Damon Runyon

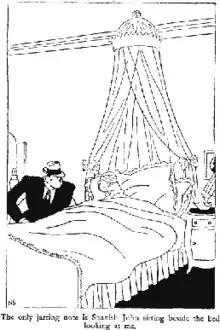
An illustration from "Breach of Promise" showing Spanish John and Harry the Horse

The English comedy writer Frank Muir comments that Runyon's plots were, in the manner of O. Henry, neatly constructed with professionally wrought endings, but their distinction lay in the manner of their telling, as the author invented a peculiar argot for his characters to speak. Runyon almost totally avoids the past tense (English humorist E. C. Bentley thought there was only one instance and was willing to "lay plenty of 6 to 5 that it is nothing but a misprint"), and makes little use of the future tense, using the present for both. He also avoided the conditional, using instead the future indicative in situations that would normally require conditional. An example: "Now most any doll on Broadway will be very glad indeed to have Handsome Jack Madigan give her a tumble" ("Guys and Dolls", "Social Error"). Bentley comments that "there is a sort of ungrammatical purity about it [Runyon's resolute avoidance of the past tense], an almost religious exactitude." There is an homage to Runyon that makes use of this peculiarity ("Chronic Offender" by Spider Robinson), which involves a time machine and a man going by the name "Harry the Horse".